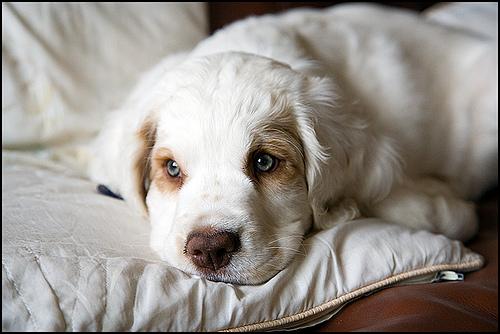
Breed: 235-n000097-clumber